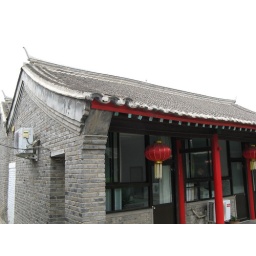
Many houses in the countryside looked like this restaurant building at the Great Wall at Simatai. Beijing, China; 06 Jun 2009.